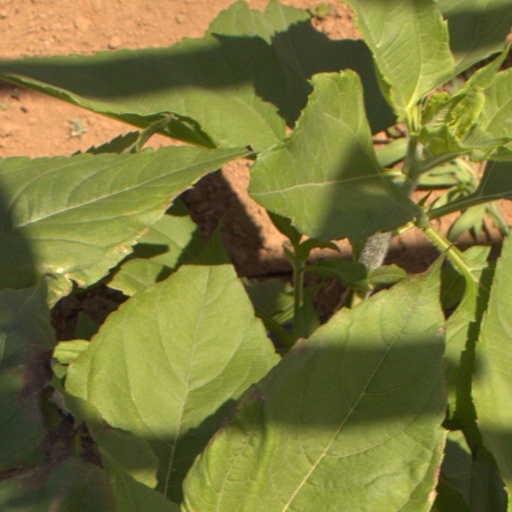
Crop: Jerusalem artichoke